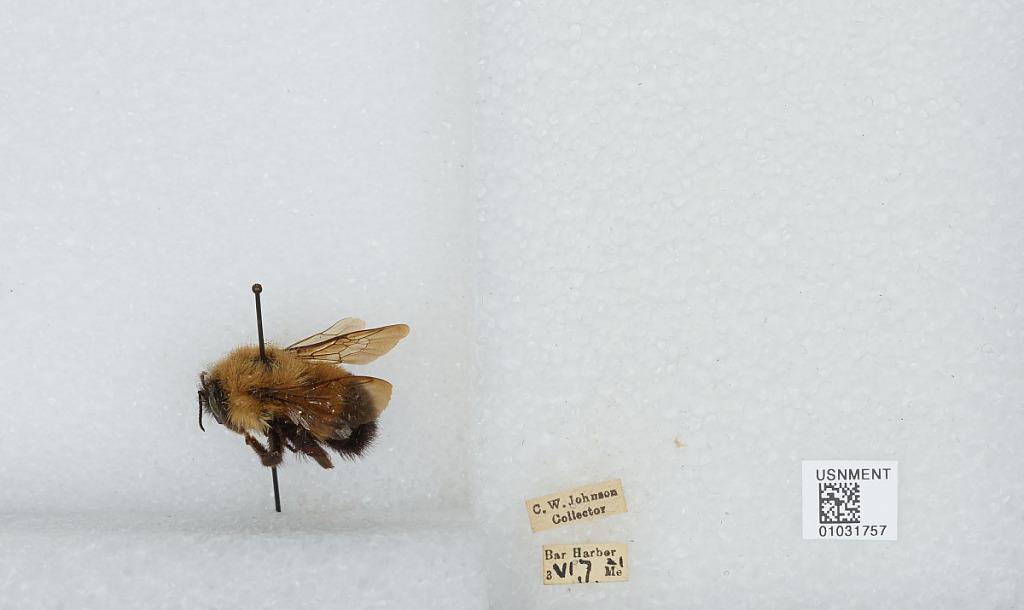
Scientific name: Bombus (Pyrobombus) vagans vagans Smith
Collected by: C. Johnson
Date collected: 1921-6-7
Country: United States
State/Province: Maine
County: Hancock
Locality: Bar Harbor
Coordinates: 44.3858, -68.2094